Jewell Hall

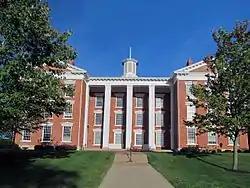
Jewell Hall, September 2012

Jewell Hall is a historic building located on the campus of William Jewell College at Liberty, Clay County, Missouri. It was built between 1850 and 1853, and is a three-story, modified "H"-plan, Classical Revival style brick and Missouri limestone building. The building measures 120 feet in length and 66 feet in width. It features a colonnade of square columns which spans a recessed, central portico. The interior of Jewell Hall was completely remodelled in 1946–1948.